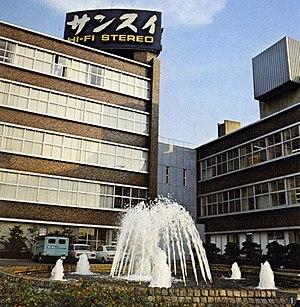
Siège social de Sansui dans les années 60 et 70 à Suginami
Sansui Electric Co., Ltd., est un fabricant japonais de produits de haute-fidélité audio et vidéo, basé à Tokyo au Japon. L'entreprise, aujourd'hui disparue, subsiste au travers l'utilisation commerciale de son nom de marque, notamment au Japon où elle est affiliée au groupe Doshisha.